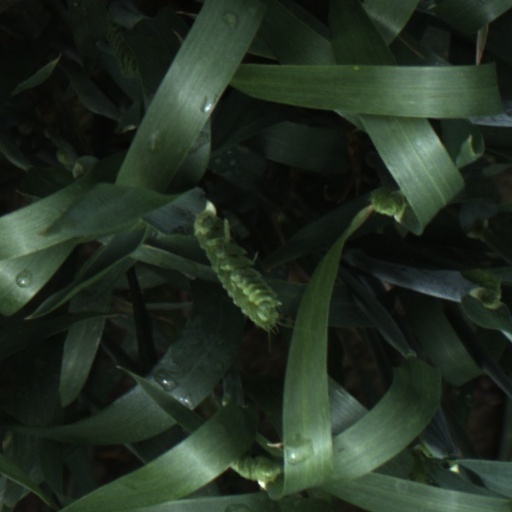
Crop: wheat